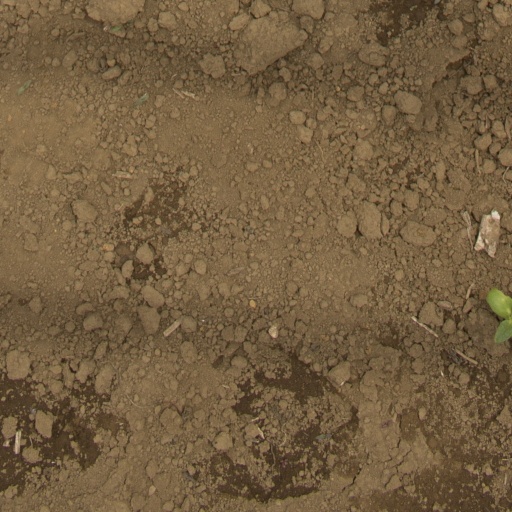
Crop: Jerusalem artichoke